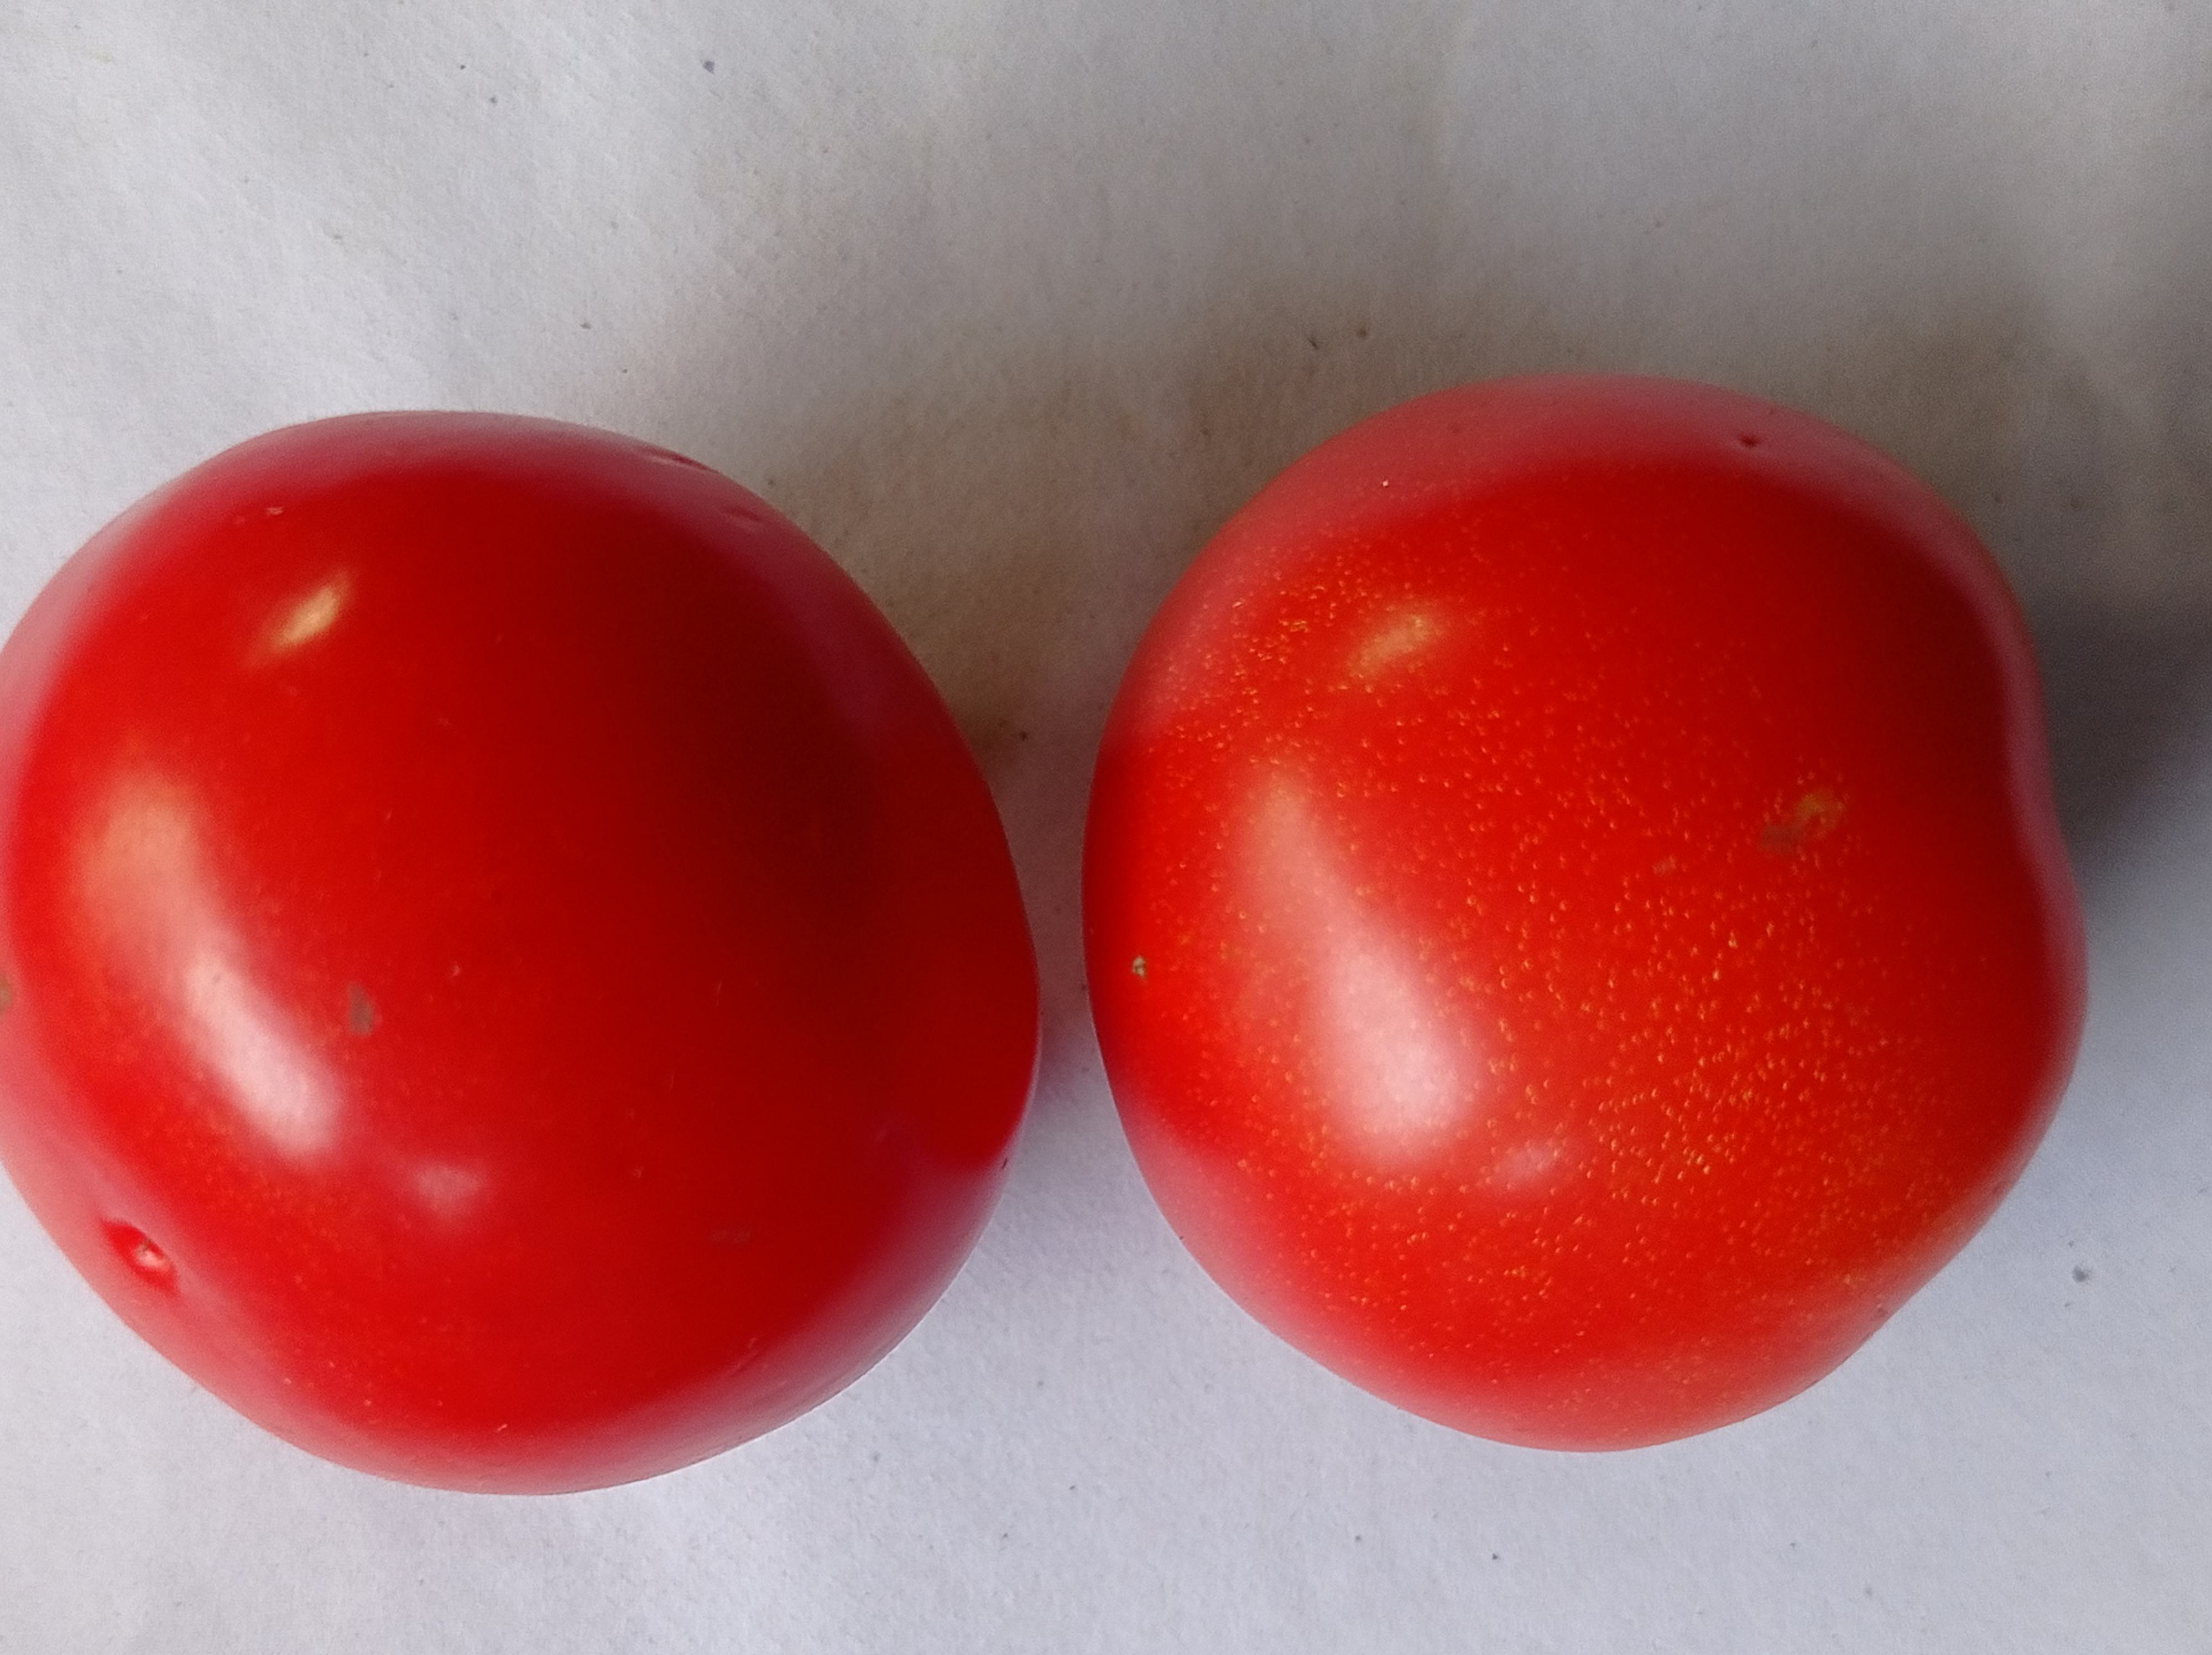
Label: Fresh